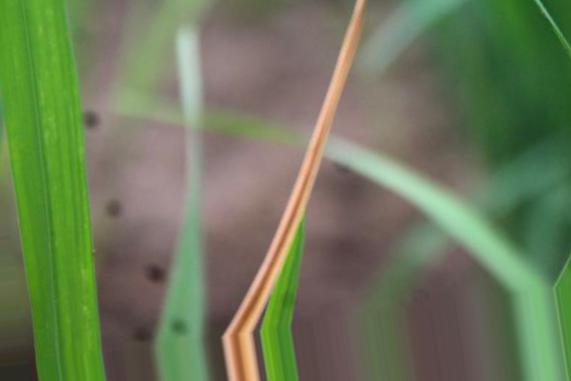
Nhãn: Tungro virus